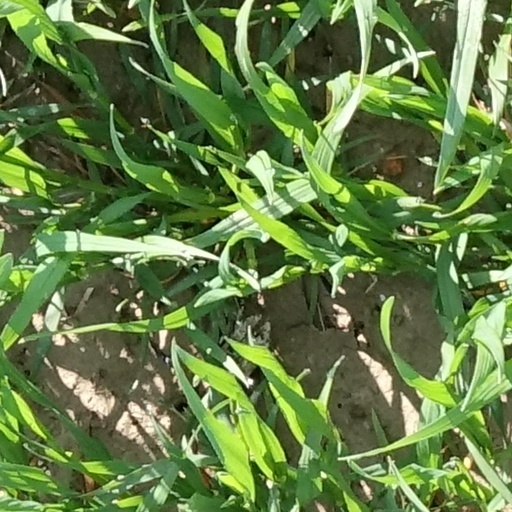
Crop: wheat